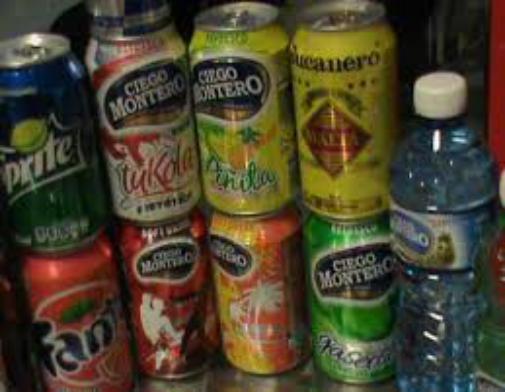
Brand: Ciego Montero
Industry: Food